Deeks v Wells

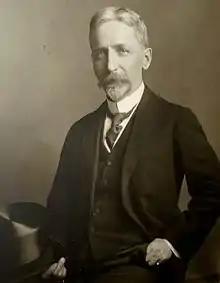
Justice Raney, who ruled against Deeks at trial

The case was tried before Justice Raney of the High Court division of the Supreme Court of Ontario, sitting without a jury. Deeks did not have any direct evidence that Macmillan in Toronto had sent the manuscript to Britain, or that Wells had access to it. Instead, she relied on comparisons between her text and the Wells book, alleging that in outline and approach, there were clear indications that Wells had relied on her manuscript. She called three expert witnesses in literature, including Professor William A. Irwin, who specialised in textual analysis of ancient languages. Irwin had prepared an extensive comparison of the two texts and testified that in his opinion it was clear that Wells had access to Deeks' manuscript. The other two witnesses, Lawrence Burpee and George S. Brett supported that contention, but not as strongly.